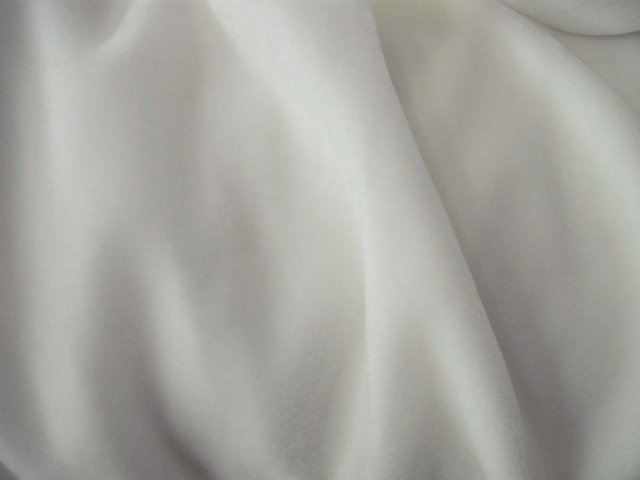
Texture: gauzy